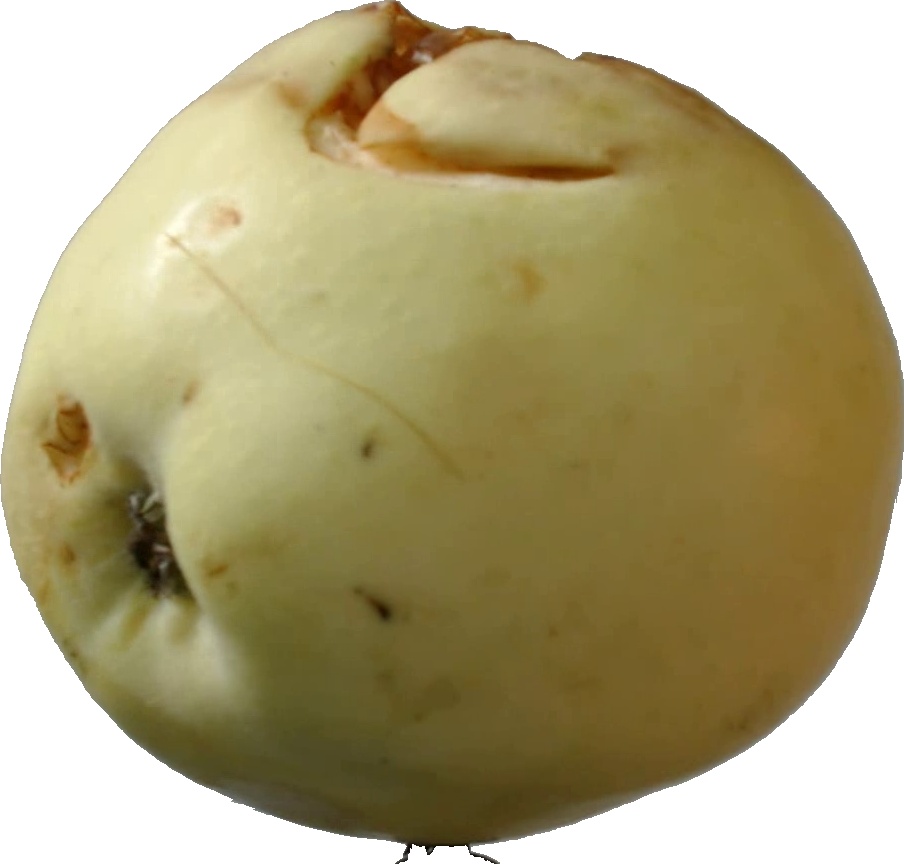
Label: apple_hit_1